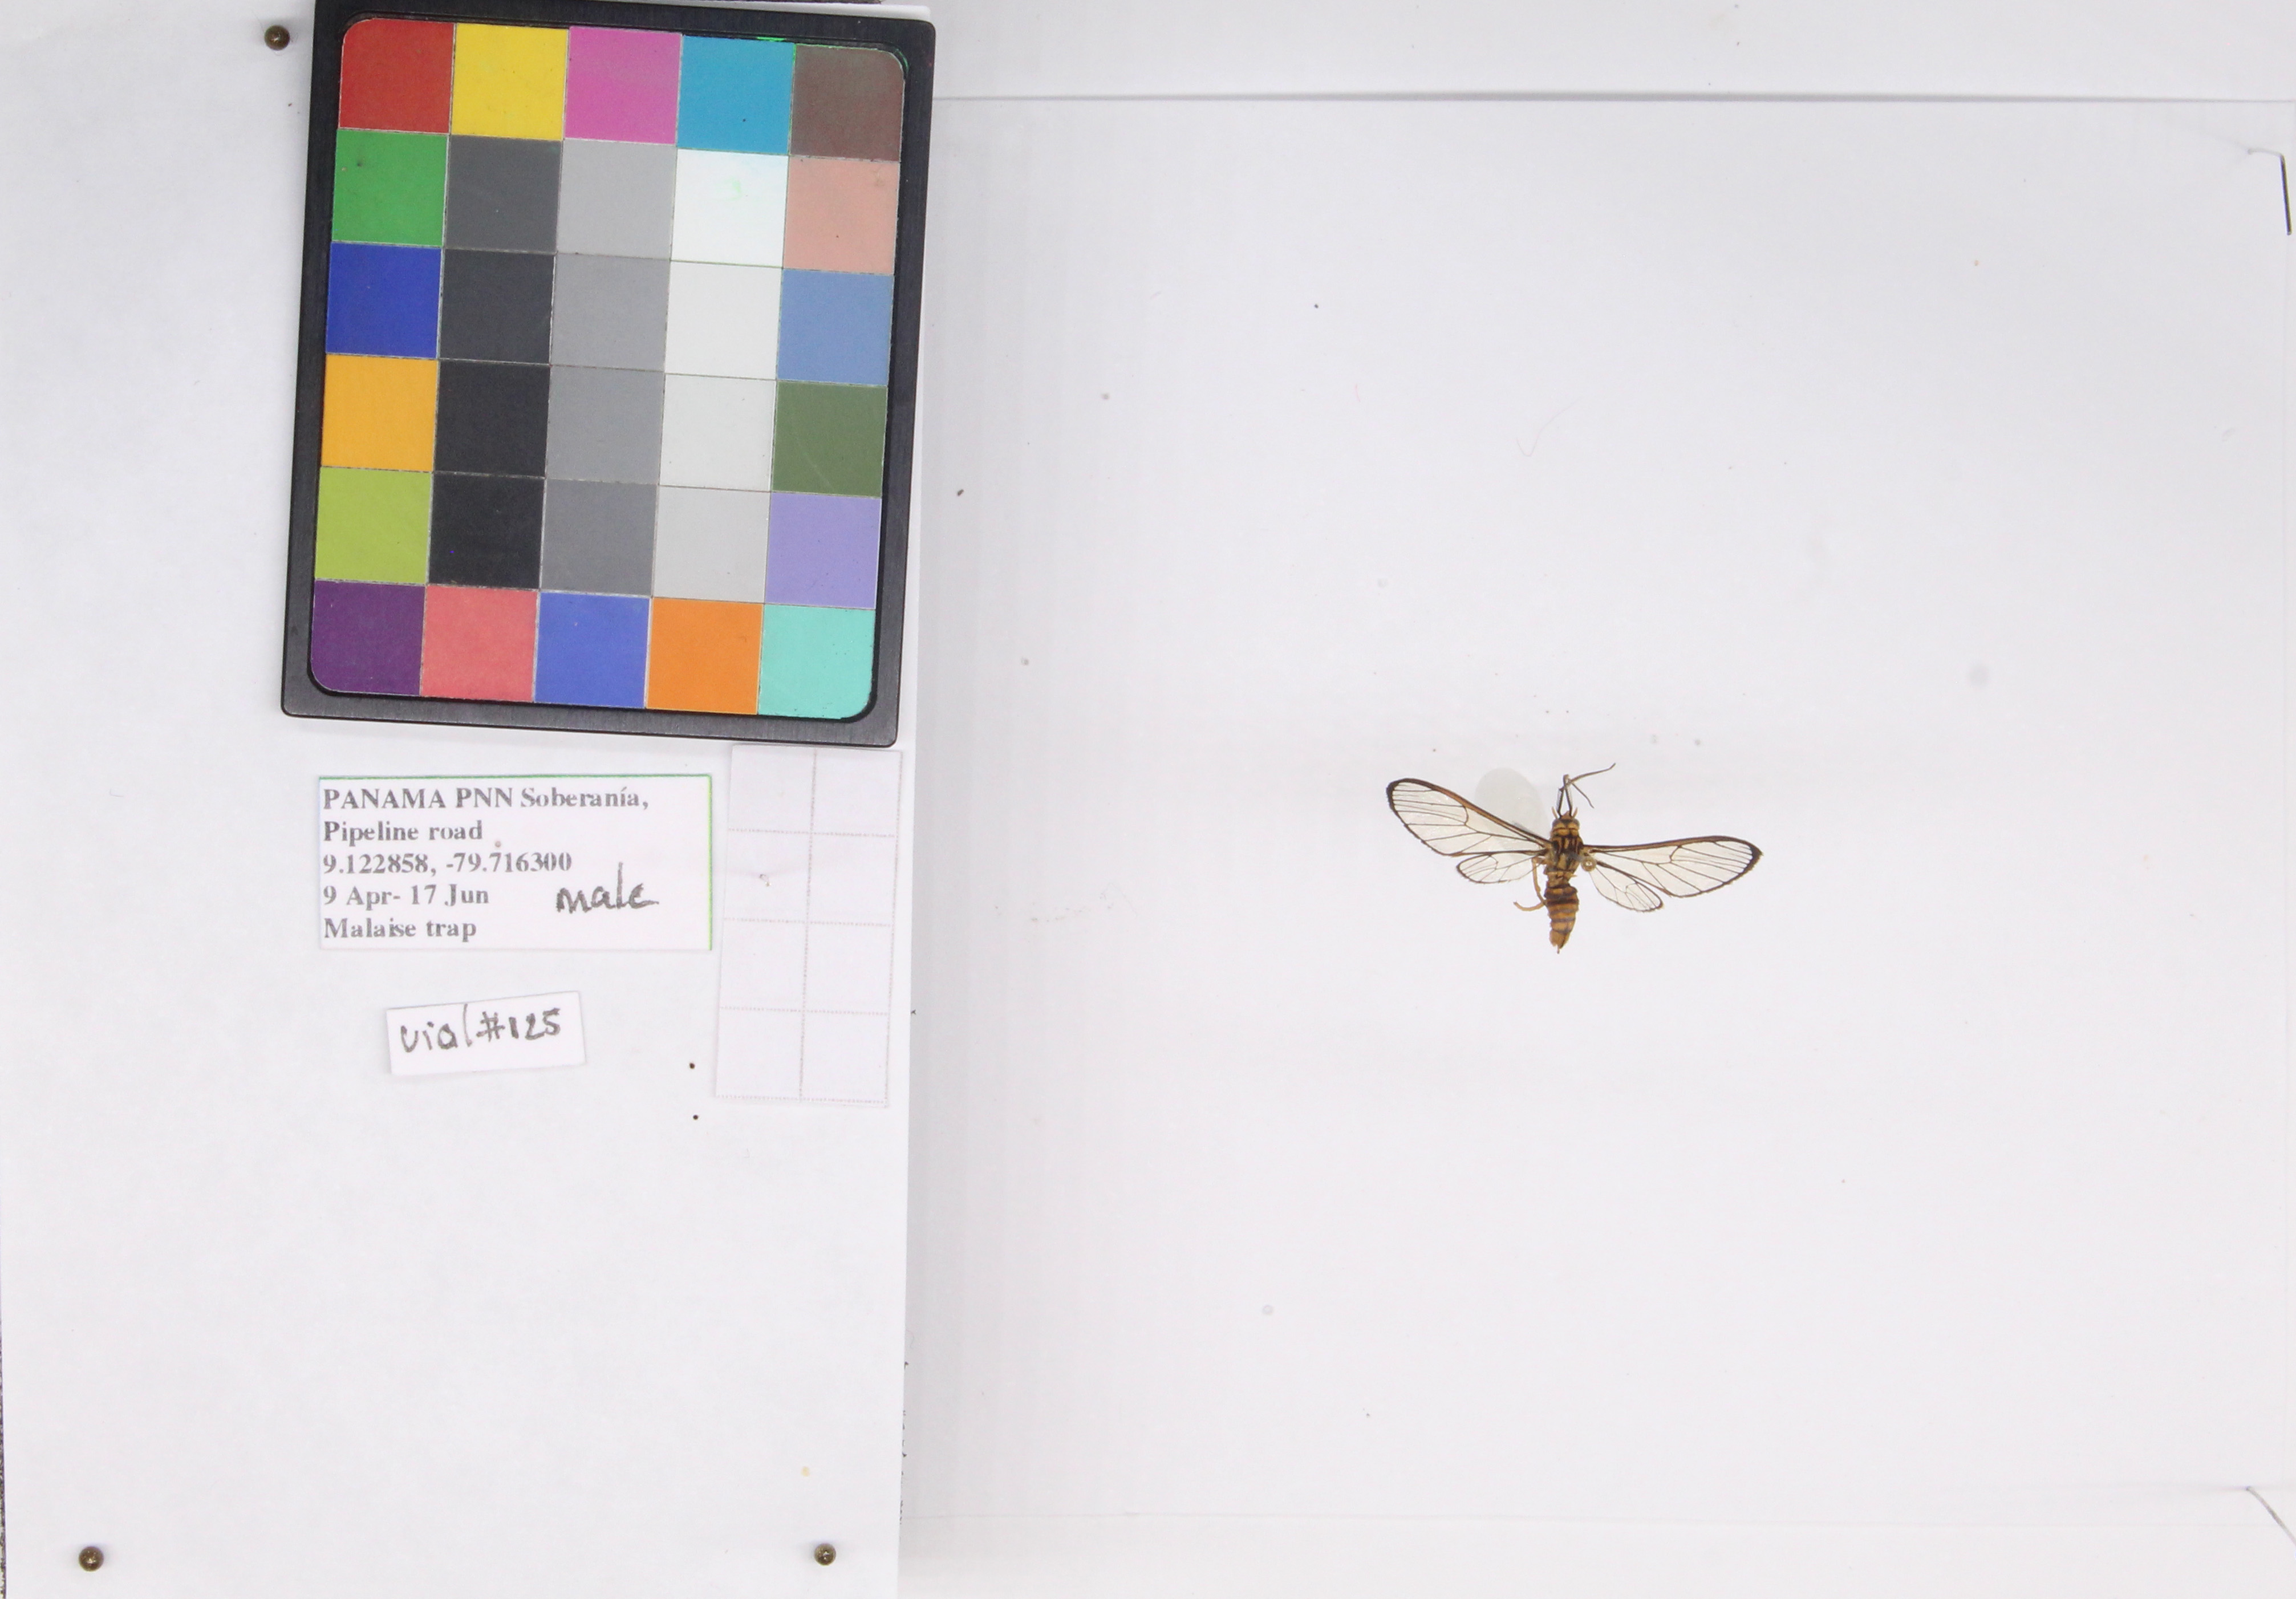
Label: moth
Location: Gamboa